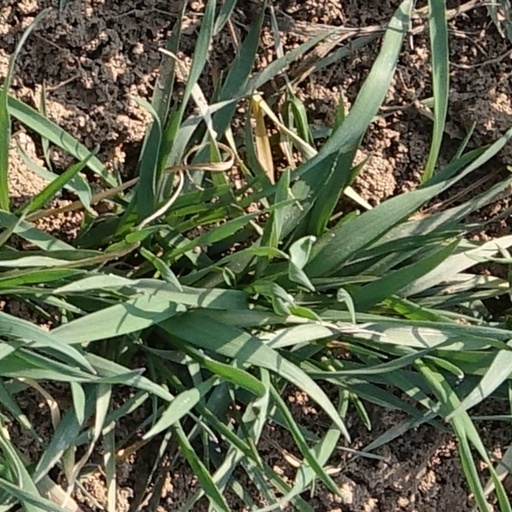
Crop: wheat